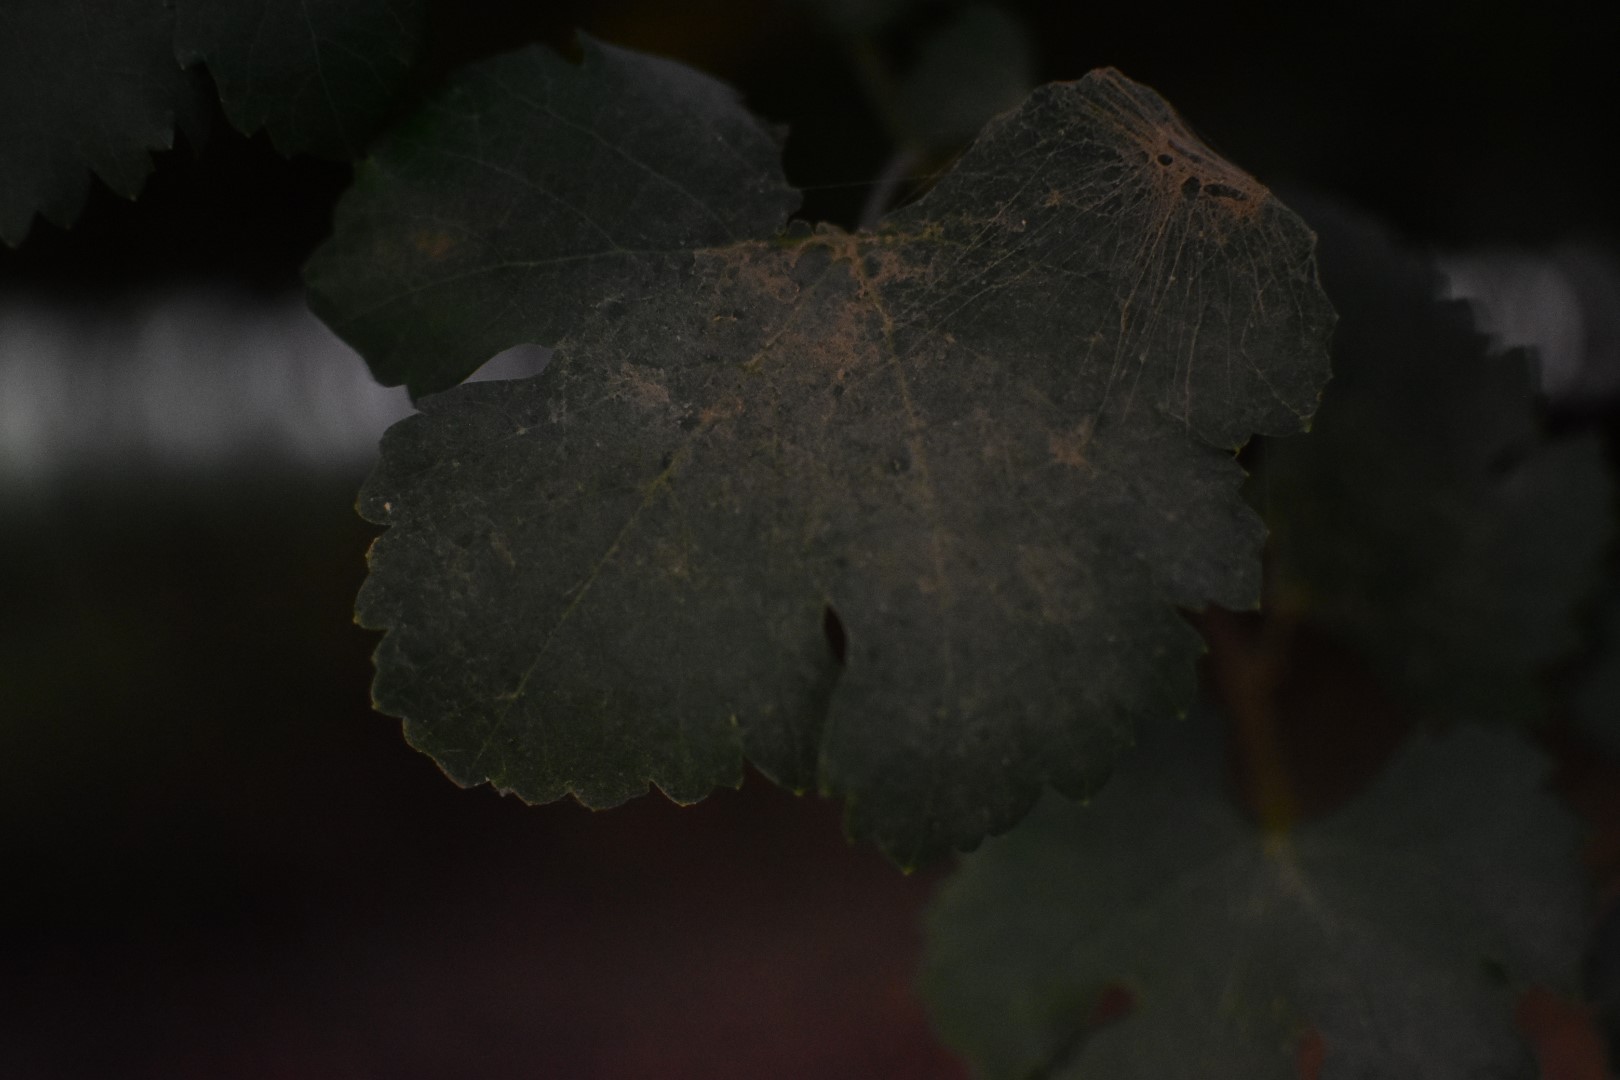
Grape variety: Aswud Balad